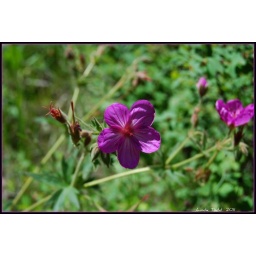
These little wild flowers were all over the mountains this past summer...such a delight....:) Large is beautiful...